United Cities and Local Governments

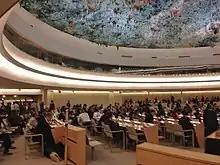
Patrick Braouezec, co-president of the Committee on Social Inclusion, Participative Democracy and Human Rights addressing the United Nations Human Rights Council, Presentation of the report on the "Role of local governments in promoting and protecting human rights", September 22, 2015. The Human Rights and Alliance of Civilizations Room, Palace of Nations in Geneva, Switzerland.

Current UCLG Secretary-General is Emilia Saiz, who was named in December 2017 to replace outgoing Josep Roig.